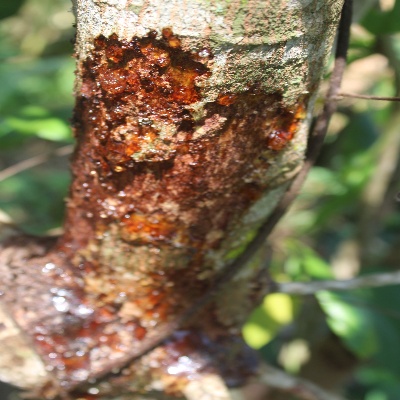
Crop: Cashew
Condition: gumosis